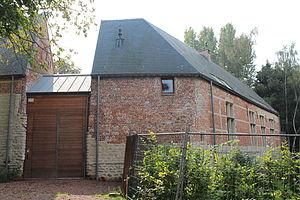
Ferme Hof ter Coigne (Typologie: Ferme) Construit (Style: Architecture traditionnelle). WATERMAEL-BOITSFORT RUE DE LA BIFURCATION 7 - 9, RUE DU BRILLANT 1. Classé comme Monument. Décision d'ouvrir la procédure de protection: 19/09/1991 Décision définitive de protection
Watermael est un village belge de la commune de Watermael-Boitsfort dans la Région de Bruxelles-Capitale. L'endroit est situé dans le nord de la commune, qui se trouve dans le sud-est de la région de Bruxelles-Capitale.